Siege of Carthage (Third Punic War)

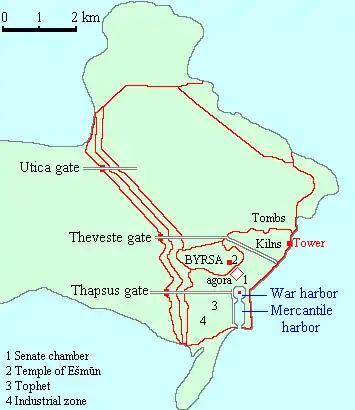

The city of Carthage itself was an unusually large city for the time, with a population estimated at 700,000. It was strongly fortified with walls of more than circumference. Defending the main approach from the land were three lines of defences, of which the strongest was a brick-built wall wide and high with a ditch in front of it. Built into this wall was a barracks capable of holding over 24,000 soldiers. The city had few reliable sources of ground water, but possessed a complex system to catch and channel rainwater and a large number of cisterns to store it.